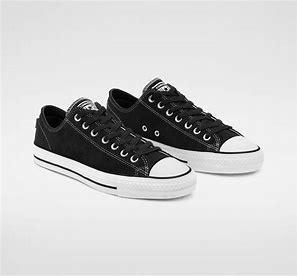
Brand: Converse
Model: Ctas